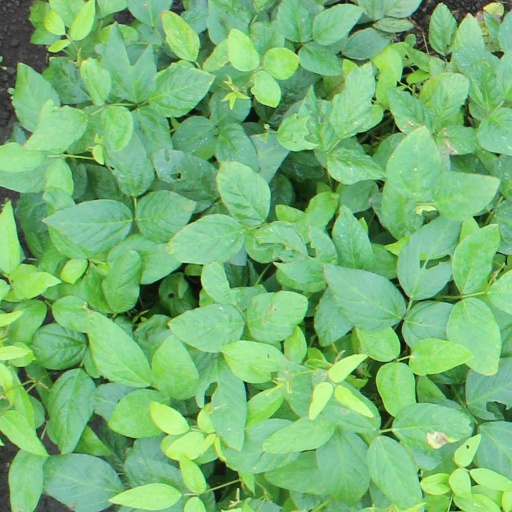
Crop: soybean